Giorgi Latso

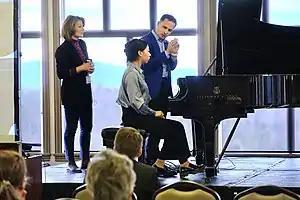
Collegiate Masterclasses at the National State Conference for Utah Music Teachers Association (2022).

In 2013, Latso formed The Latsos Piano Duo with his wife Anna Fedorova-Latso. Since then, they have been performing four-hands piano recitals and concertos for two pianos worldwide as a piano duo and have appeared at musical centres and festivals as well as in scholarly conferences in Europe, Russia, America, and Asia. One of their concert presentation, held at the historic Doheny Estate & Gardens Beverly Hills as part of the "Music in the Mansion" Series, was filmed by Beverly Hills Warner Cable Television and live-streamed on BHTV10 Channel. The duo supports the mission of charities by organizing and performing benefit concerts. They offer concert performances for non-profit organizations and institutions that serve underprivileged communities, children with special needs, hospital patients, and the elderly. In May 2019 with National Solidarity Fund and The Embassy of Georgia to the Republic of Austria, they performed gala charity concert supporting children and young people suffering from oncological disease in Georgia.